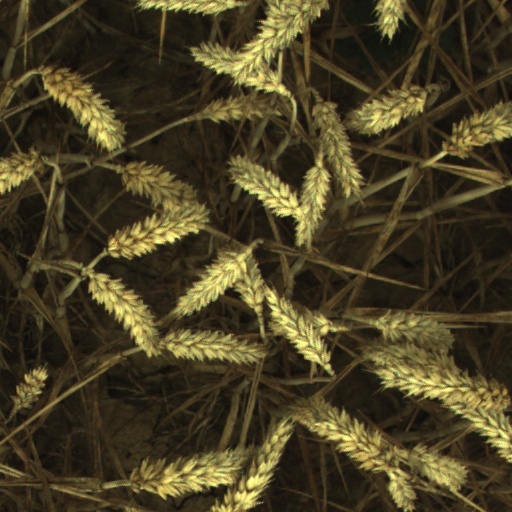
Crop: wheat